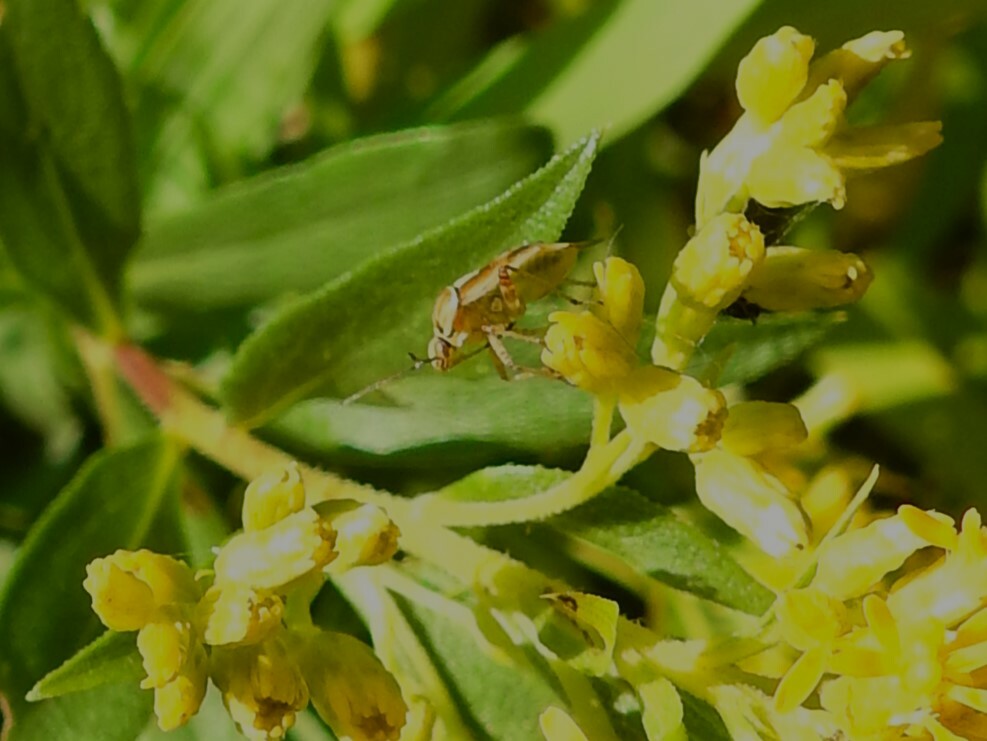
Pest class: lygus_bug